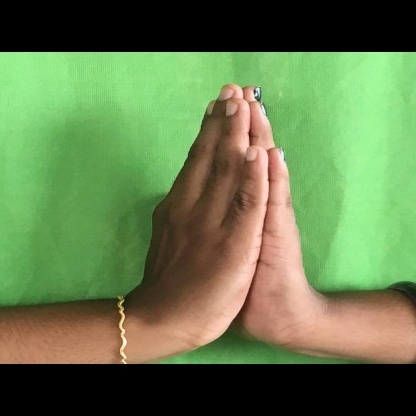
Mudra: Anjali